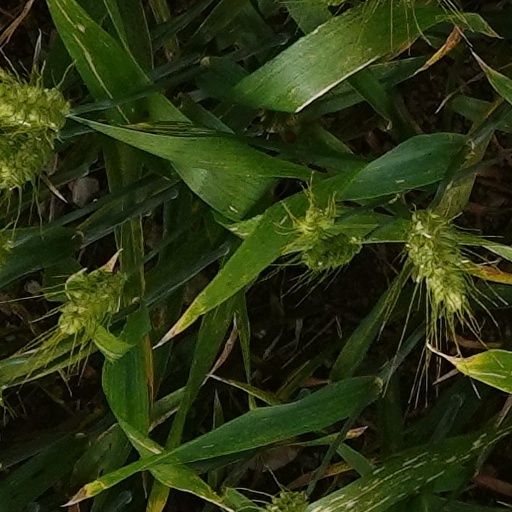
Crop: wheat